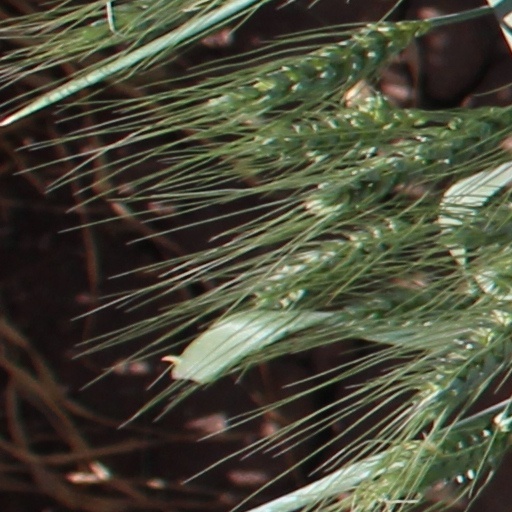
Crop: wheat